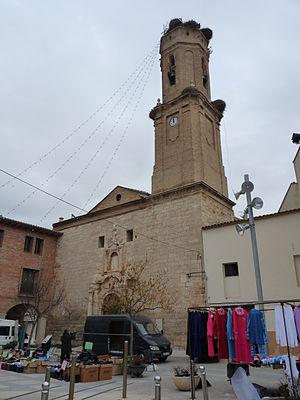
Zaidín est une commune d’Espagne, dans la comarque de Baix Cinca.